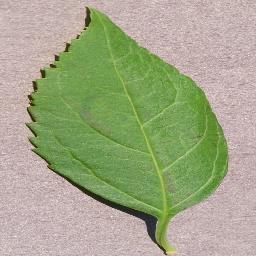
Label: Cherry___healthy